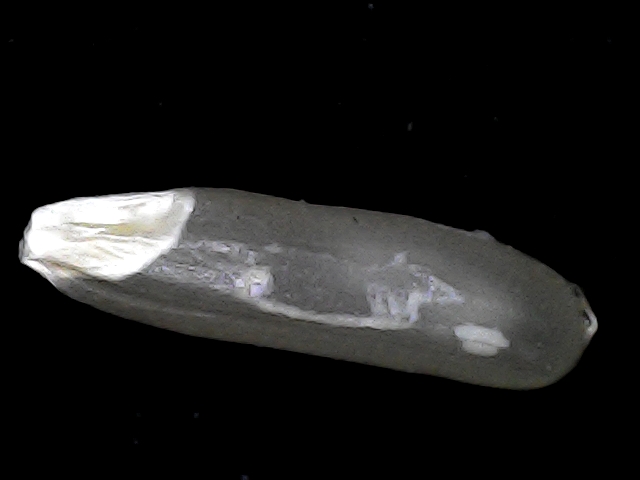
Rice variety: BD70